Dowding system

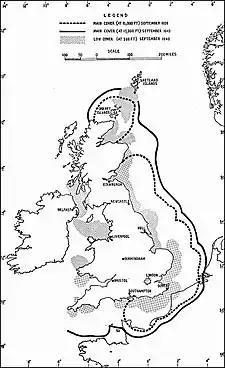
Chain Home coverage 1939–1940 extended over the entire British/Channel area and some of France.

A month after the Thames Estuary plan was approved, the Committee for the Scientific Survey of Air Defence (known also as the "Tizard Committee" after its chairman, Henry Tizard was formed to consider newspaper stories and other claims made over the years of electronic "rays" that could stop an airplane engine and even kill a pilot at long range. The committee consulted well-known radio expert Robert Watt for a judgement on the reports. Watt asked his assistant, Arnold Wilkins, to carry out the necessary calculations. Wilkins quickly concluded that it was impossible; the amount of radio energy needed would be well beyond the state of the art of existing electronics. When Watt asked about alternatives, Wilkins recalled a General Post Office (GPO) report on aircraft causing fading in radio reception, and suggested that this effect might be used to detect aircraft at long range. The two wrote a joint memo on the concept and returned it to the Tizard Committee in time for their first formal meeting in late January 1935.